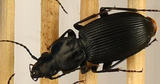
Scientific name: Pterostichus lachrymosus
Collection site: Mountain Lake Biological Station NEON (MLBS), plot MLBS_009